Canon EOS 350D

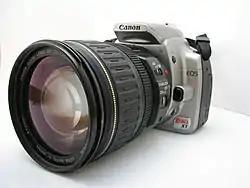
EOS 350D with lens

The camera will interpret the presence of a hot shoe protector as the presence of an auxiliary flash attachment thereby disabling the built-in pop-up flash. Removing the hot shoe protector will re-enable the built-in flash. A micro-switch in the hot-shoe senses the presence of the flash.